Mümliswil-Ramiswil

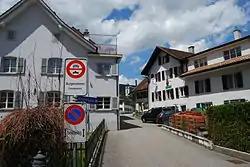
Mümliswil

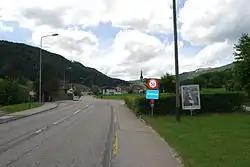
Ramiswil

Mümliswil is first mentioned in 1145 as "Mumliswilre" and "Mumliswilere". In 1194 it was mentioned as "Mumeliswile". Ramiswil was first mentioned in 1147 as "Rammolswlare", while in 1152 it was mentioned as "Rammolswilare".